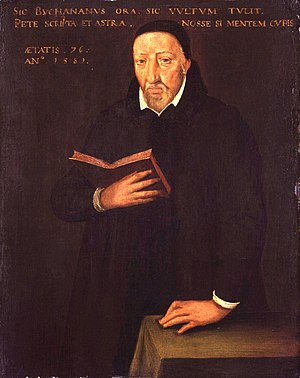
George Buchanan (humanist)
George Buchanan ved Arnold van Brounckhorst.
George Buchanan var en skotsk forfatter.